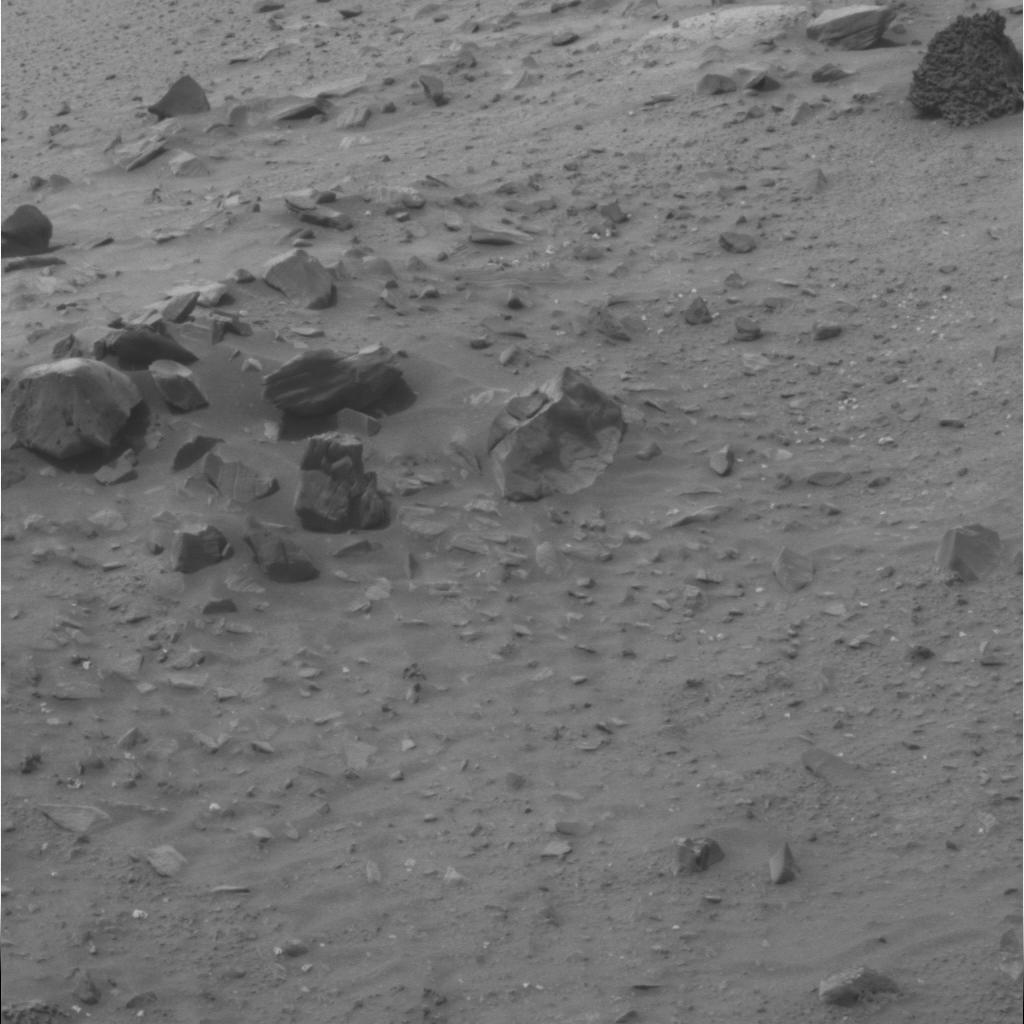
Surface features visible: Float Rocks, Clasts, Rock (Linear Features), Rock (Round Features), Soil, Nearby Surface